Fort Bliss National Cemetery

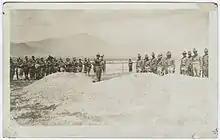
A bugler at a military funeral at a Ft. Bliss Post Cemetery

Fort Bliss itself was not established until the 1840s, but burials were made in the area of the cemetery as early as 1833. The fort was used as a Confederate infantry post during the Civil War, a cavalry post for training during World War I, and then became a demobilization camp after the war. Before Ft. Bliss was moved, soldiers were buried at what is now Cleveland Square and the downtown El Paso Public Library. Union soldiers buried there were removed and reburied at Fort Snelling in 1883. In 1893, this former Ft. Bliss cemetery was granted to the City of El Paso.